Lithopedion

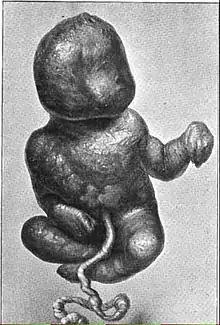
Lithopedion, lacking facial features, with calcification of the placenta and soft tissues

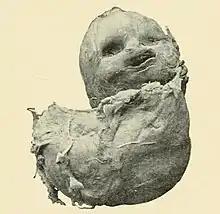
A lithopedion. This highly unusual specimen remained in the abdomen of a woman for 2 years

A lithopedion (also spelled lithopaedion or lithopædion; from "stone" and "small child, infant"), or stone baby, is a rare phenomenon which occurs most commonly when a fetus dies during an abdominal pregnancy, is too large to be reabsorbed by the body, and calcifies on the outside as part of a foreign body reaction, shielding the mother's body from the dead tissue of the fetus and preventing septic infection.